Strada Stretta

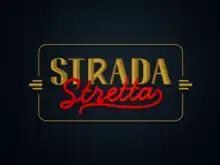
Strada Stretta logo

Strada Stretta was a Maltese television series that aired on Television Malta between 2015 and 2017. The first episode was released on September 28, 2015 and from the start it generated a nostalgic feeling among the Maltese.